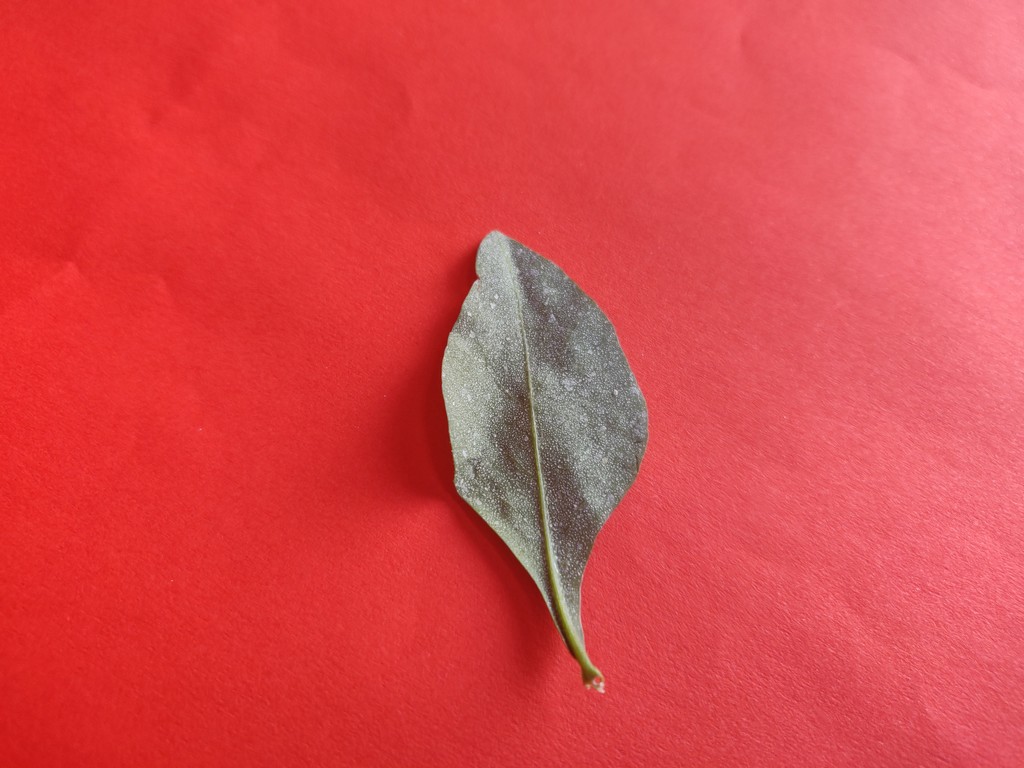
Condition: Unhealthy
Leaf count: single
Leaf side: back